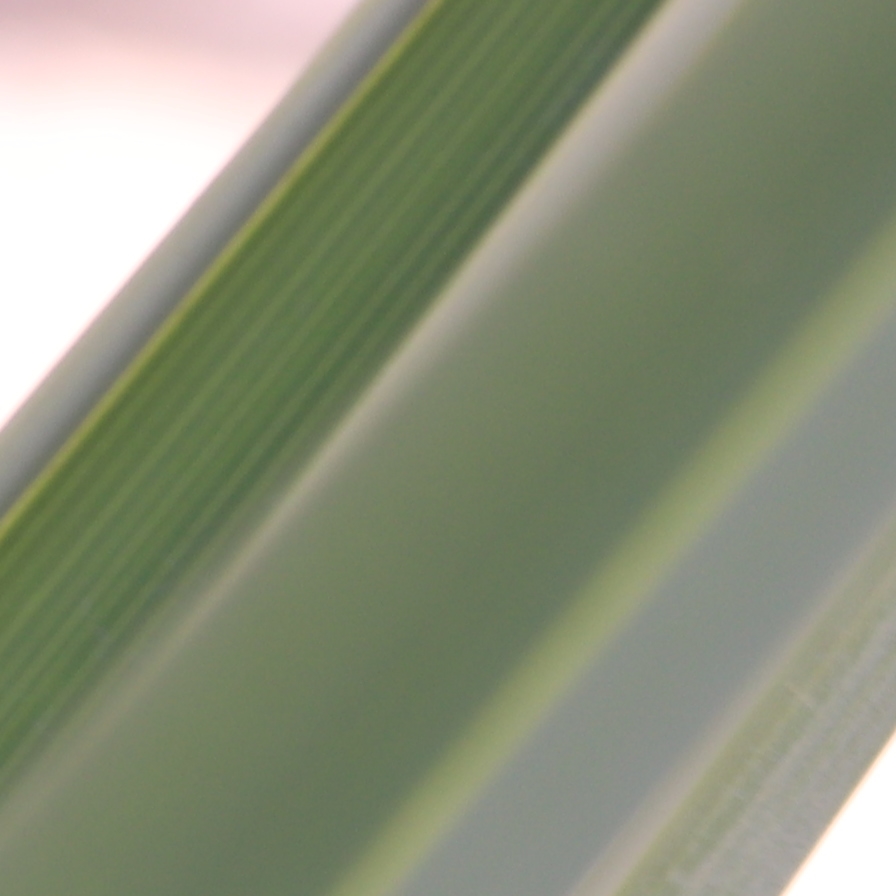
Label: Healthy